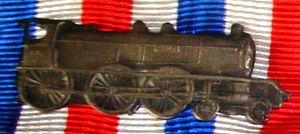
Agrafe de la Médaille d'honneur des Chemins de fer (1913 à 1939)